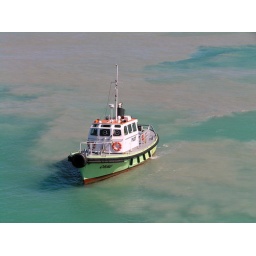
The pilot boat in the churned up water from the Statendam at Timaru.